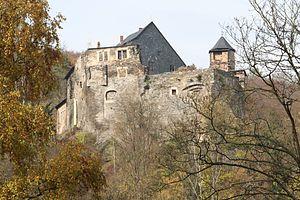
Gräfenthal est une commune d'Allemagne située dans l'arrondissement de Saalfeld-Rudolstadt en Thuringe.